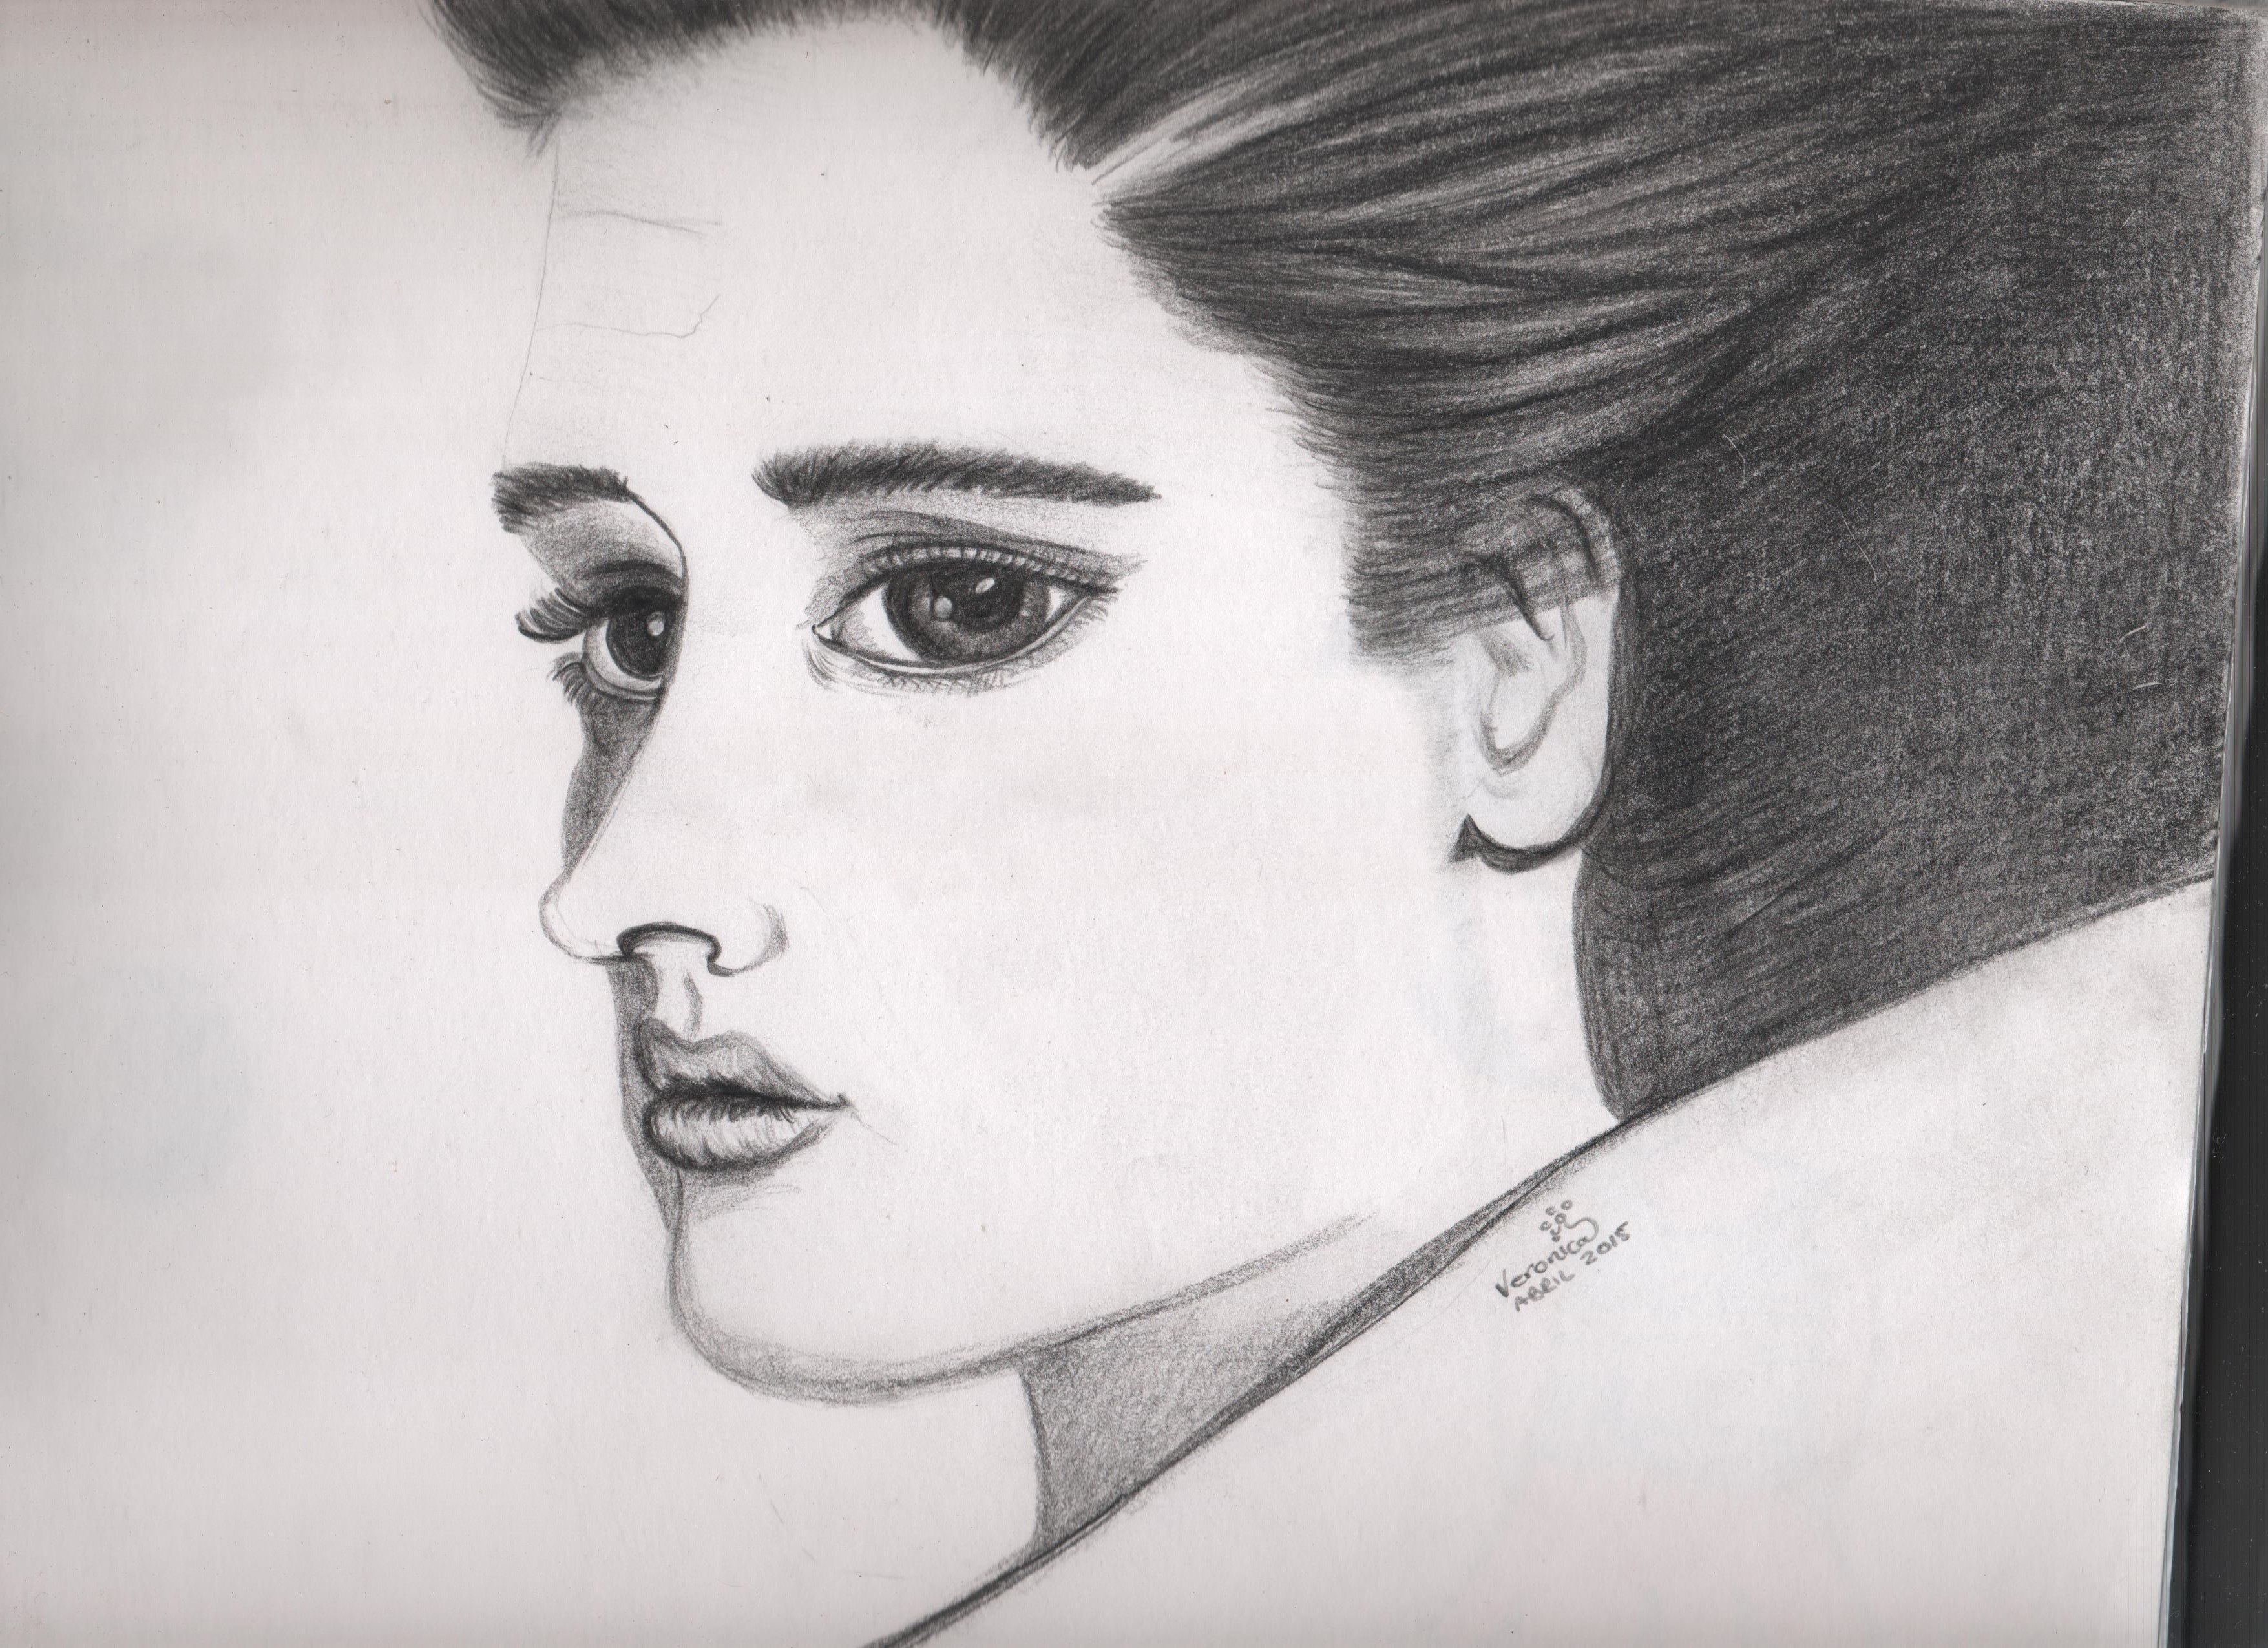
black and white, white, portrait, black, monochrome, black white, face, nose, sketch, drawing, illustration, women, eye, head, monochrome photography, figure drawing